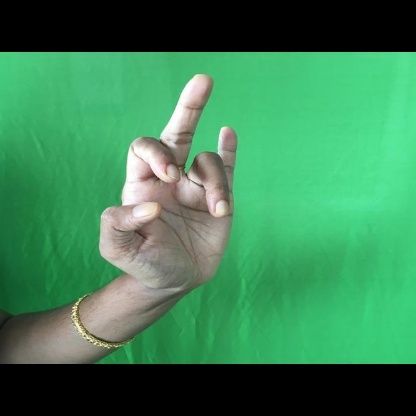
Mudra: Shukatundam